Lower Hutt

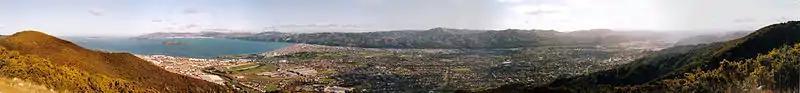
Lower Hutt from the top of the Wainuiomata hills. This viewpoint can be seen in the top panorama by following the ridgeline left from the top of the Wainuiomata Hill Road to the first major firebreak

The city is home to two tertiary institutes: the Wellington Institute of Technology in Petone, and The Open Polytechnic of New Zealand in Waterloo.